Zashiki Hakkei

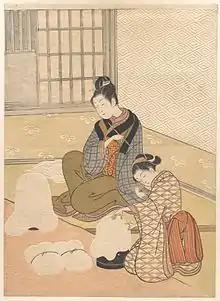
"Nurioke no bosetsu", colour "nishiki-e" print, 1766

Harunobu made an erotic shunga version of the series in called Fūryū Zashiki Hakkei ("Eight Fashionable Parlour Views" or "Eight Modern Parlour Views"), each accompanied with a poem. He appropriated images and poetry for them from works by earlier artists, particularly those of the artist Nishikawa Sukenobu (1671–1750) and the poet Fukuo Kichijirō.